Max Weber (cyclist)

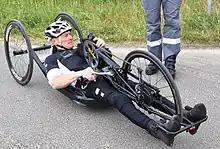
Weber in 2016

Max Weber (born 9 August 1964 in Obergünzburg) is a German paralympic cyclist. He competed in cycling events at the 2000, 2008, 2012 and 2016 Summer Paralympics, winning the silver medal in the men's road race HC B event in 2008, and another silver medal in 2016 in the men's road race H3 event.